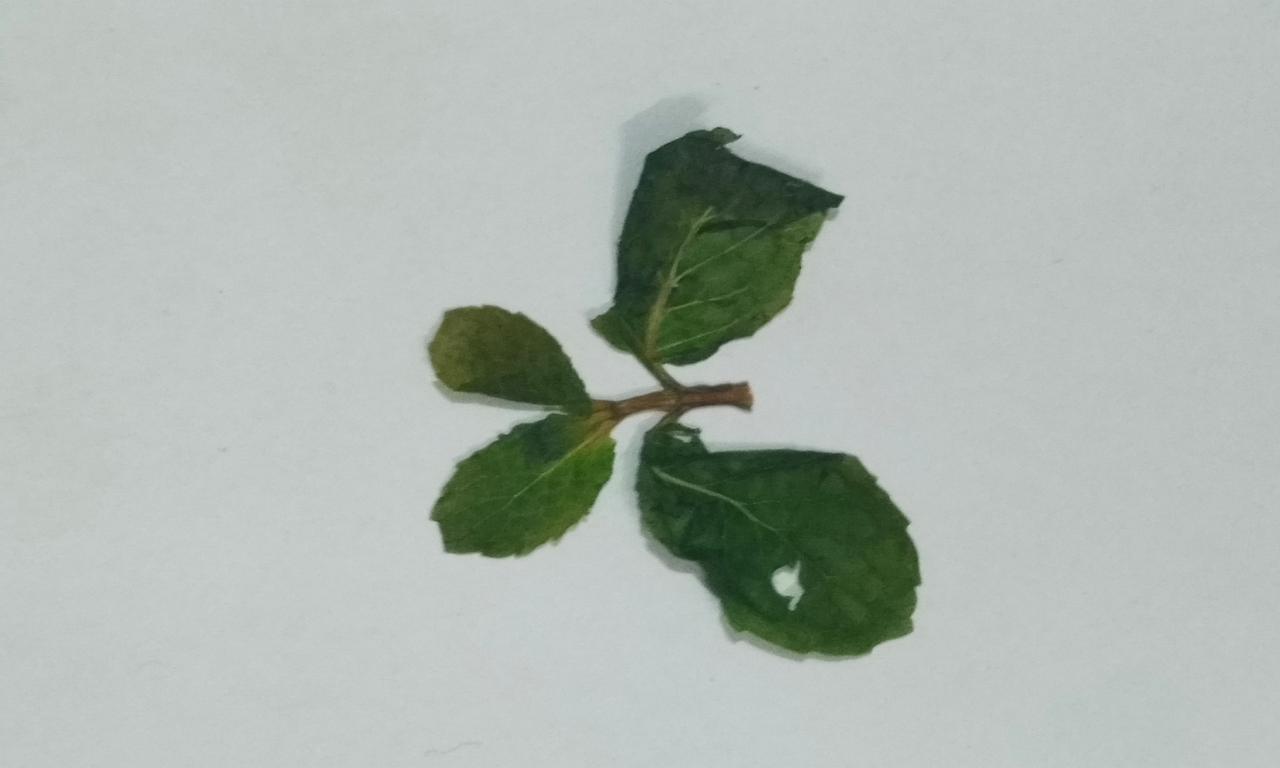
Label: Dried